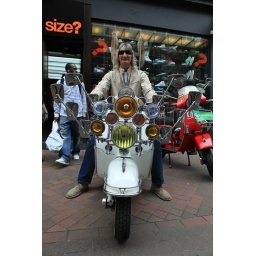
Vespa's en Lambretta's in het kader van 50 jaar Carnaby street